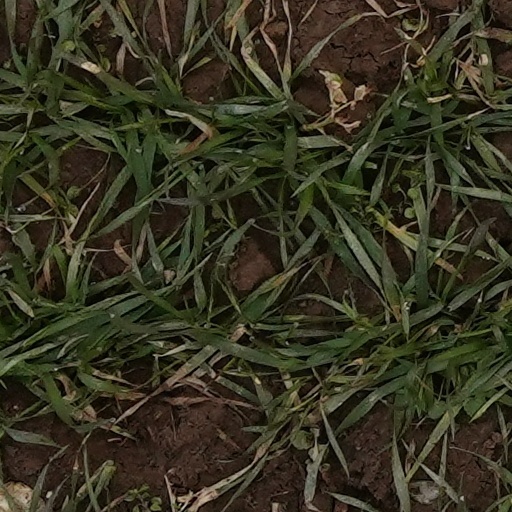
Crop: wheat